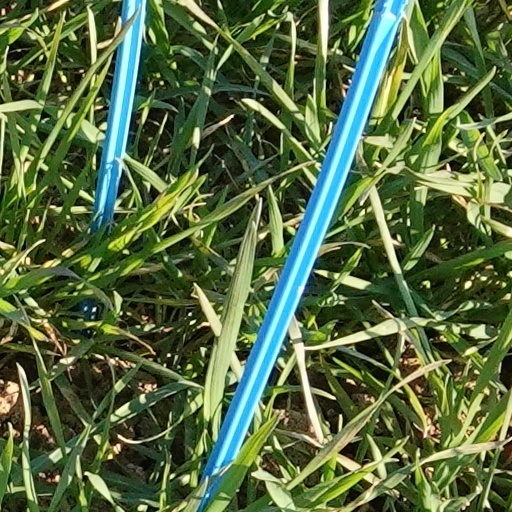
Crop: wheat